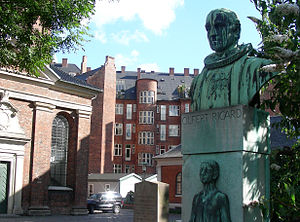
Garnisons Kirke / Gravminder
Garnisons Kirke eller Garnisonskirken som den officielt hedder, ligger i Garnisons Sogn i København, ved Sct. Annæ Plads. I 2006 kunne den fejre 300 års jubilæum. Kirkens kirkegård, Garnisons Kirkegård, ligger på det indre Østerbro.